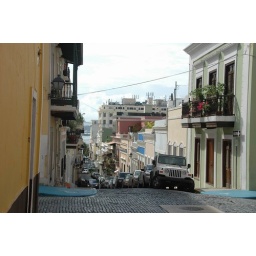
The paving stones were brought from Spain as ballast in ships returning with gold.